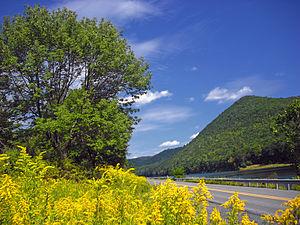
Leidy Township est un township, situé au nord-ouest du comté de Clinton, aux États-Unis. En 2010, il comptait une population de 180 habitants.